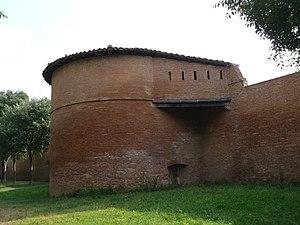
Le rempart médiéval de Toulouse, boulevard Armand Duportal (Haute-Garonne, Midi-Pyrénées, France).
Les remparts de Toulouse sont les fortifications érigées entre les Iᵉʳ et XVIᵉ siècles pour protéger la ville de Toulouse, en France.
Cet article recense les monuments historiques de Toulouse.